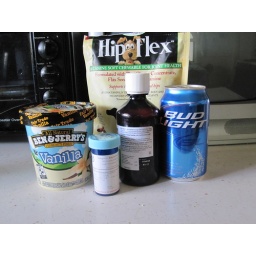
an old dog in the house